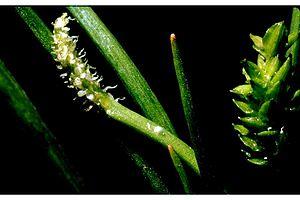
Lilaea est un genre végétal de la famille des Juncaginaceae.